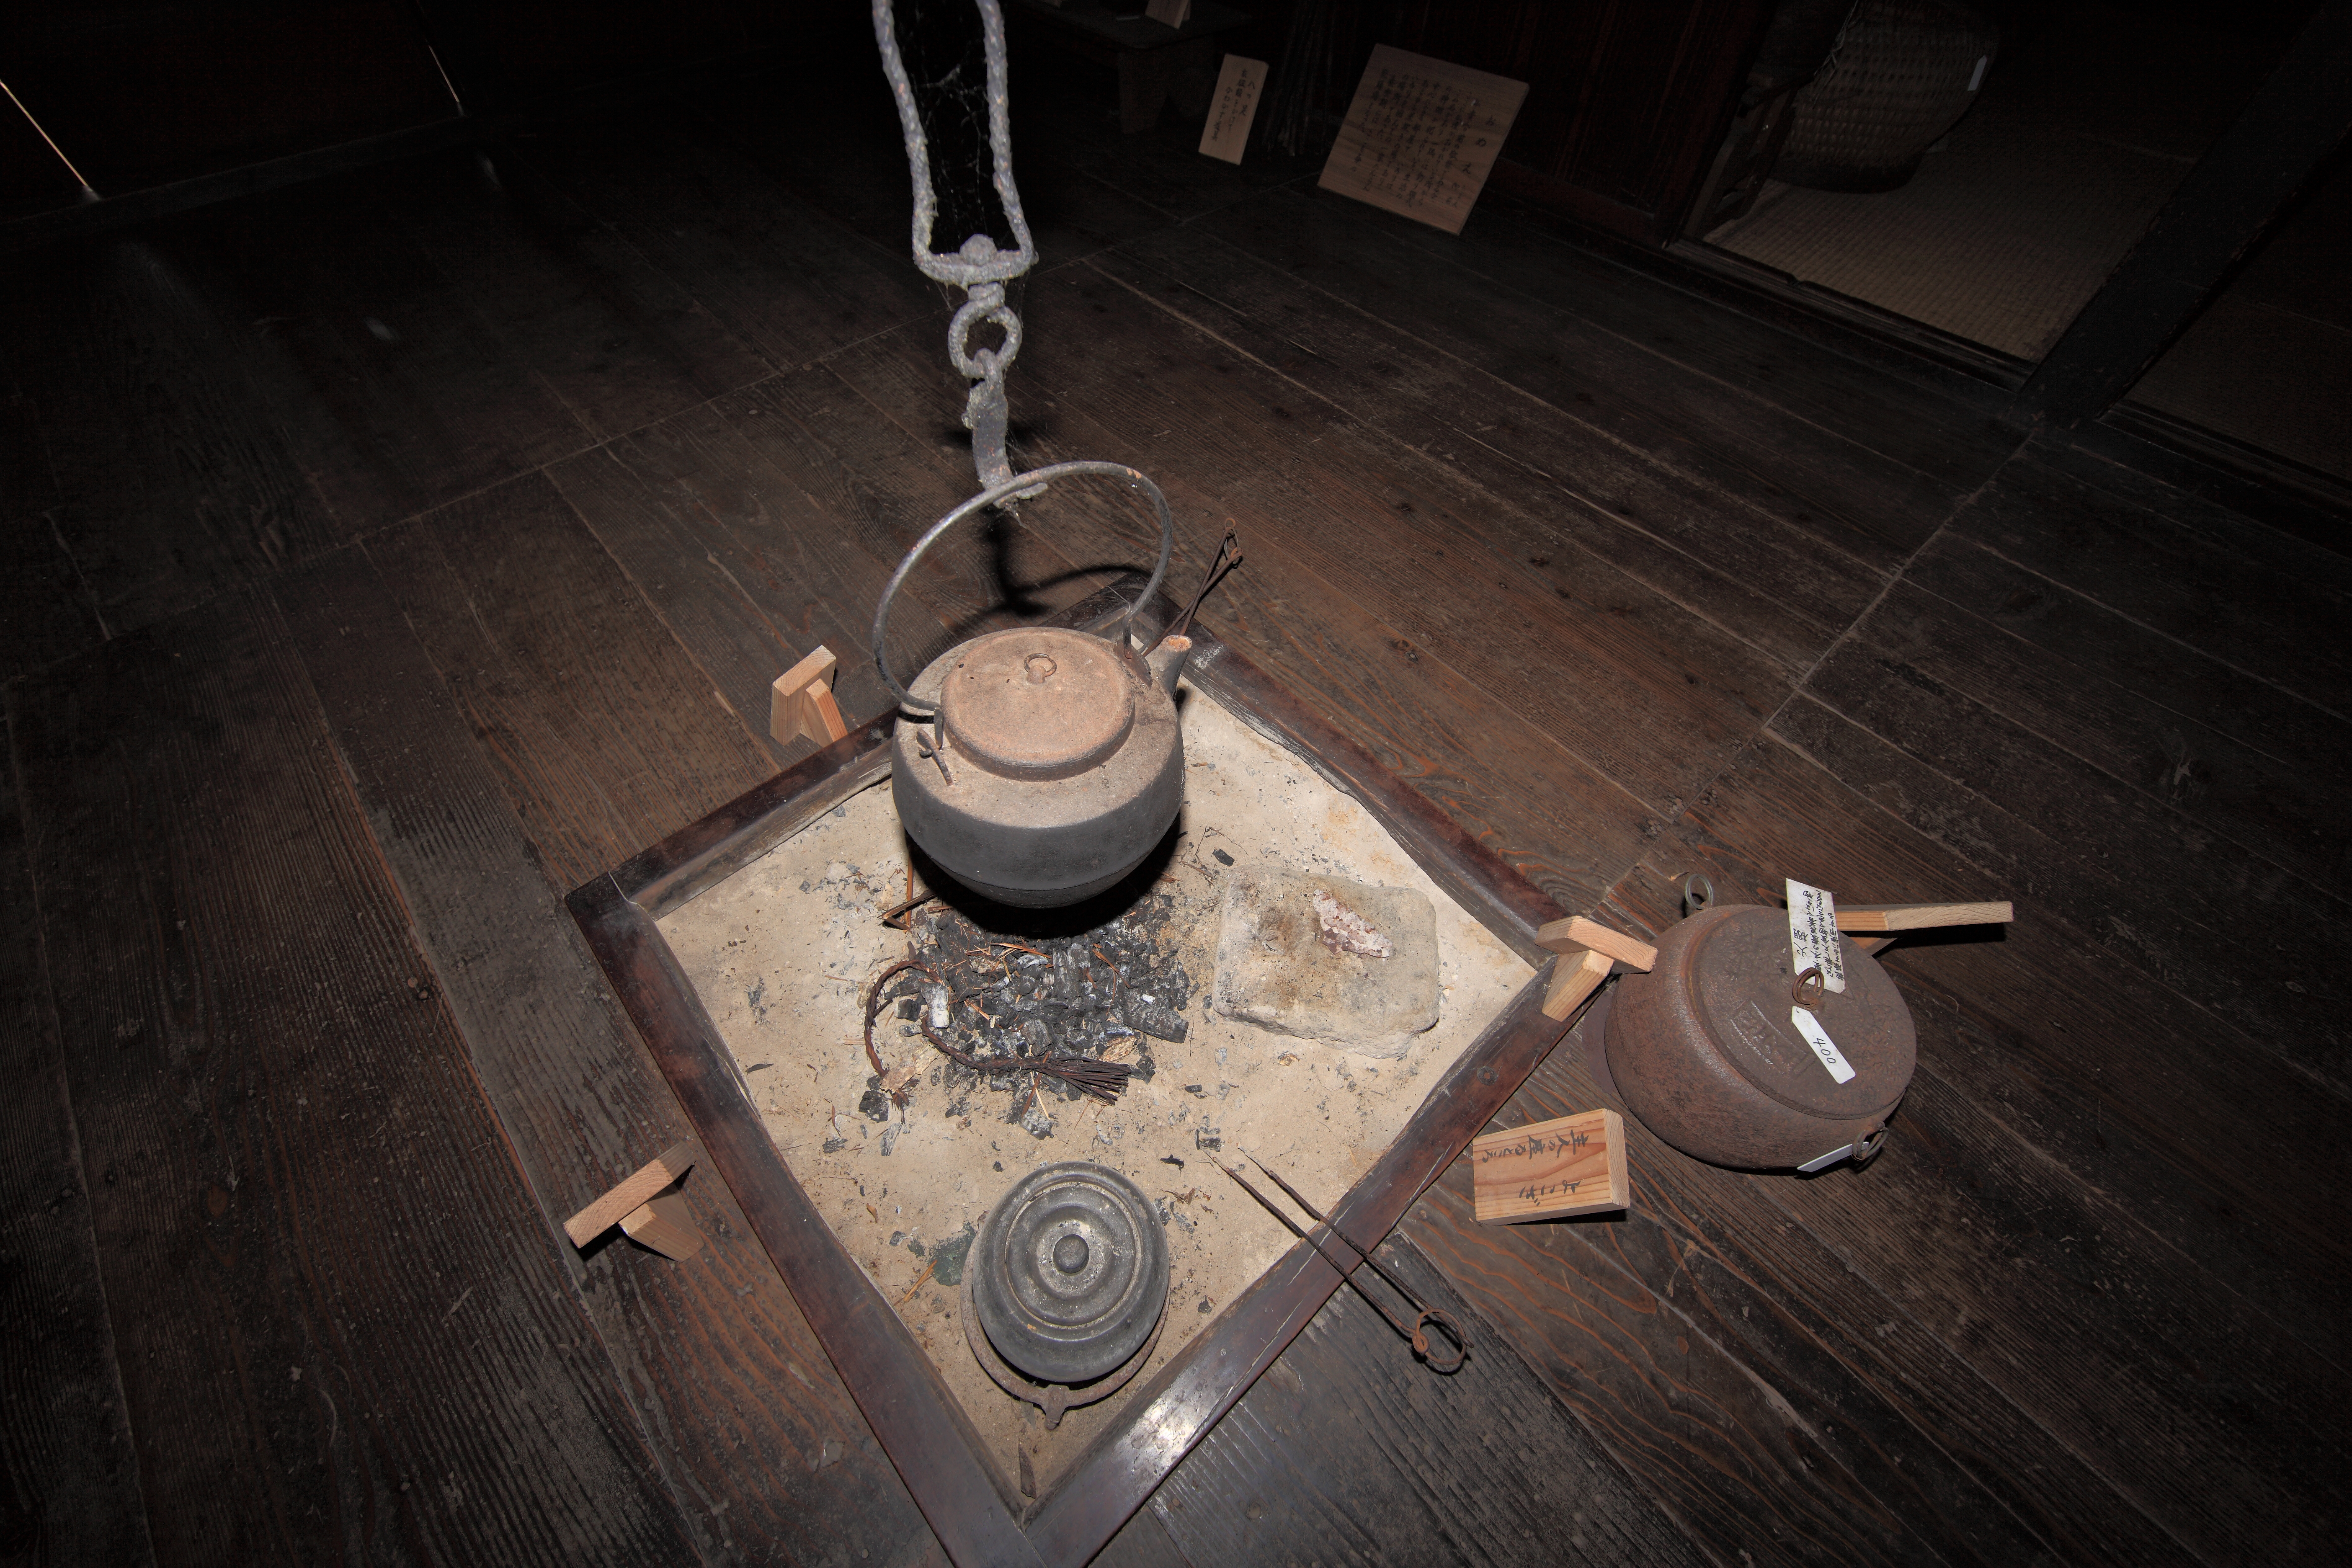
light, architecture, wood, farm, house, floor, interior, old, high, ancient, residence, darkness, room, lighting, bathroom, design, japanese, 5d, style, hires, markii, traditional, folk, hi, res, resolution, canonef14mmf28liiusm, irori, flooring, man made object, plumbing fixture